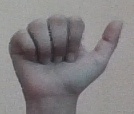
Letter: dhad